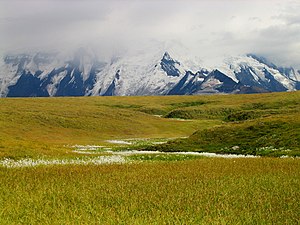
Alaska National Interest Lands Conservation Act
Wrangell-St. Elias National Park er et af de femten naturbeskyttelsesområder som indgår i ANILCA
Alaska National Interest Lands Conservation Act er en naturfredningslov som blev vedtaget i USAs kongres i 1980, og underskrevet af præsident Jimmy Carter 2. december samme år.